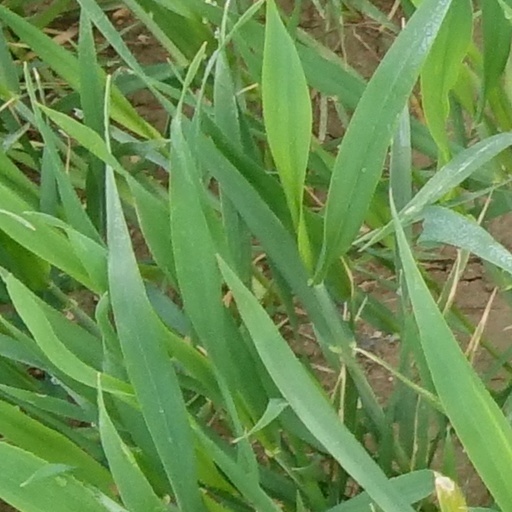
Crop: wheat